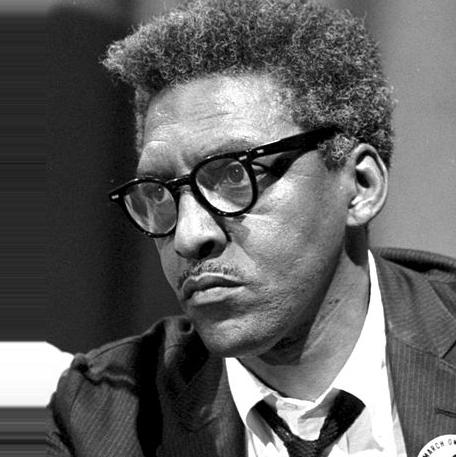
Age: 50